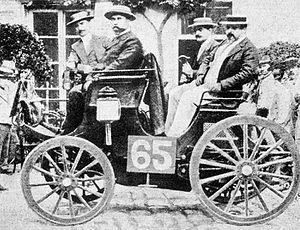
Le Paris-Rouen est la première compétition automobile de l'histoire. L'épreuve finalise un concours de « voitures sans chevaux » qui se déroula en France du 19 au 22 juillet 1894.
La Peugeot Type 7 est un modèle d'automobile fabriqué par le constructeur français Peugeot à 25 exemplaires entre 1894 et 1897. Il s'agit d'un phaéton motorisé par un moteur Daimler 2 cylindres en V d'une cylindrée de 1 282 cm³.
Albert Lemaître, né en 1865 à Ay et mort le 7 mai 1906 à Paris, est un pilote automobile français, communément reconnu comme étant un conducteur unique du seuil du XXe siècle.